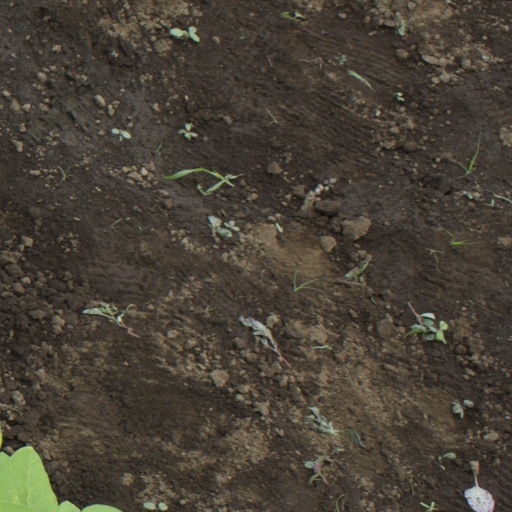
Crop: soybean